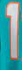
Number: 1